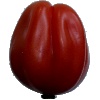
Label: Tomato Heart 1